Zhu Zhiyu

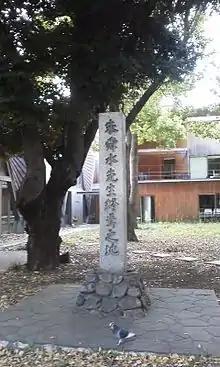
Memorial to Zhu Zhiyu at the University of Tokyo

There is a monument marking where Zhu Shunshui died inside the main gate of the College of Agriculture at the University of Tokyo, which was shifted from the road of Kototoi. His tomb, built in the Ming style, is in Hitachiōta, Ibaraki.